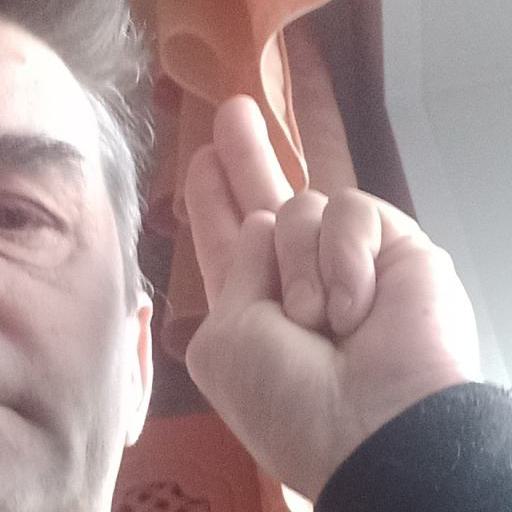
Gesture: two_up